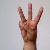
The image shows a hand gesture representing the letter 'W' in Indian Sign Language.